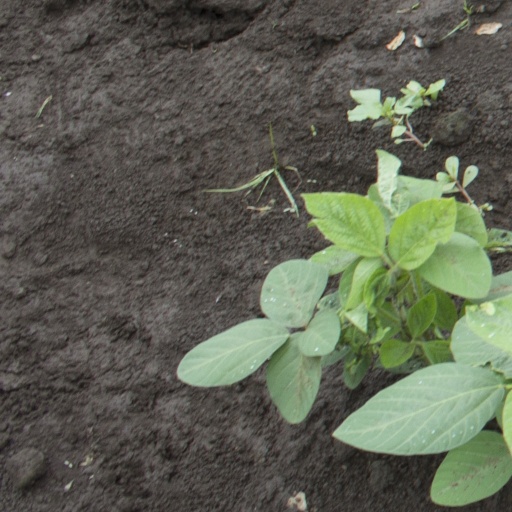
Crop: soybean